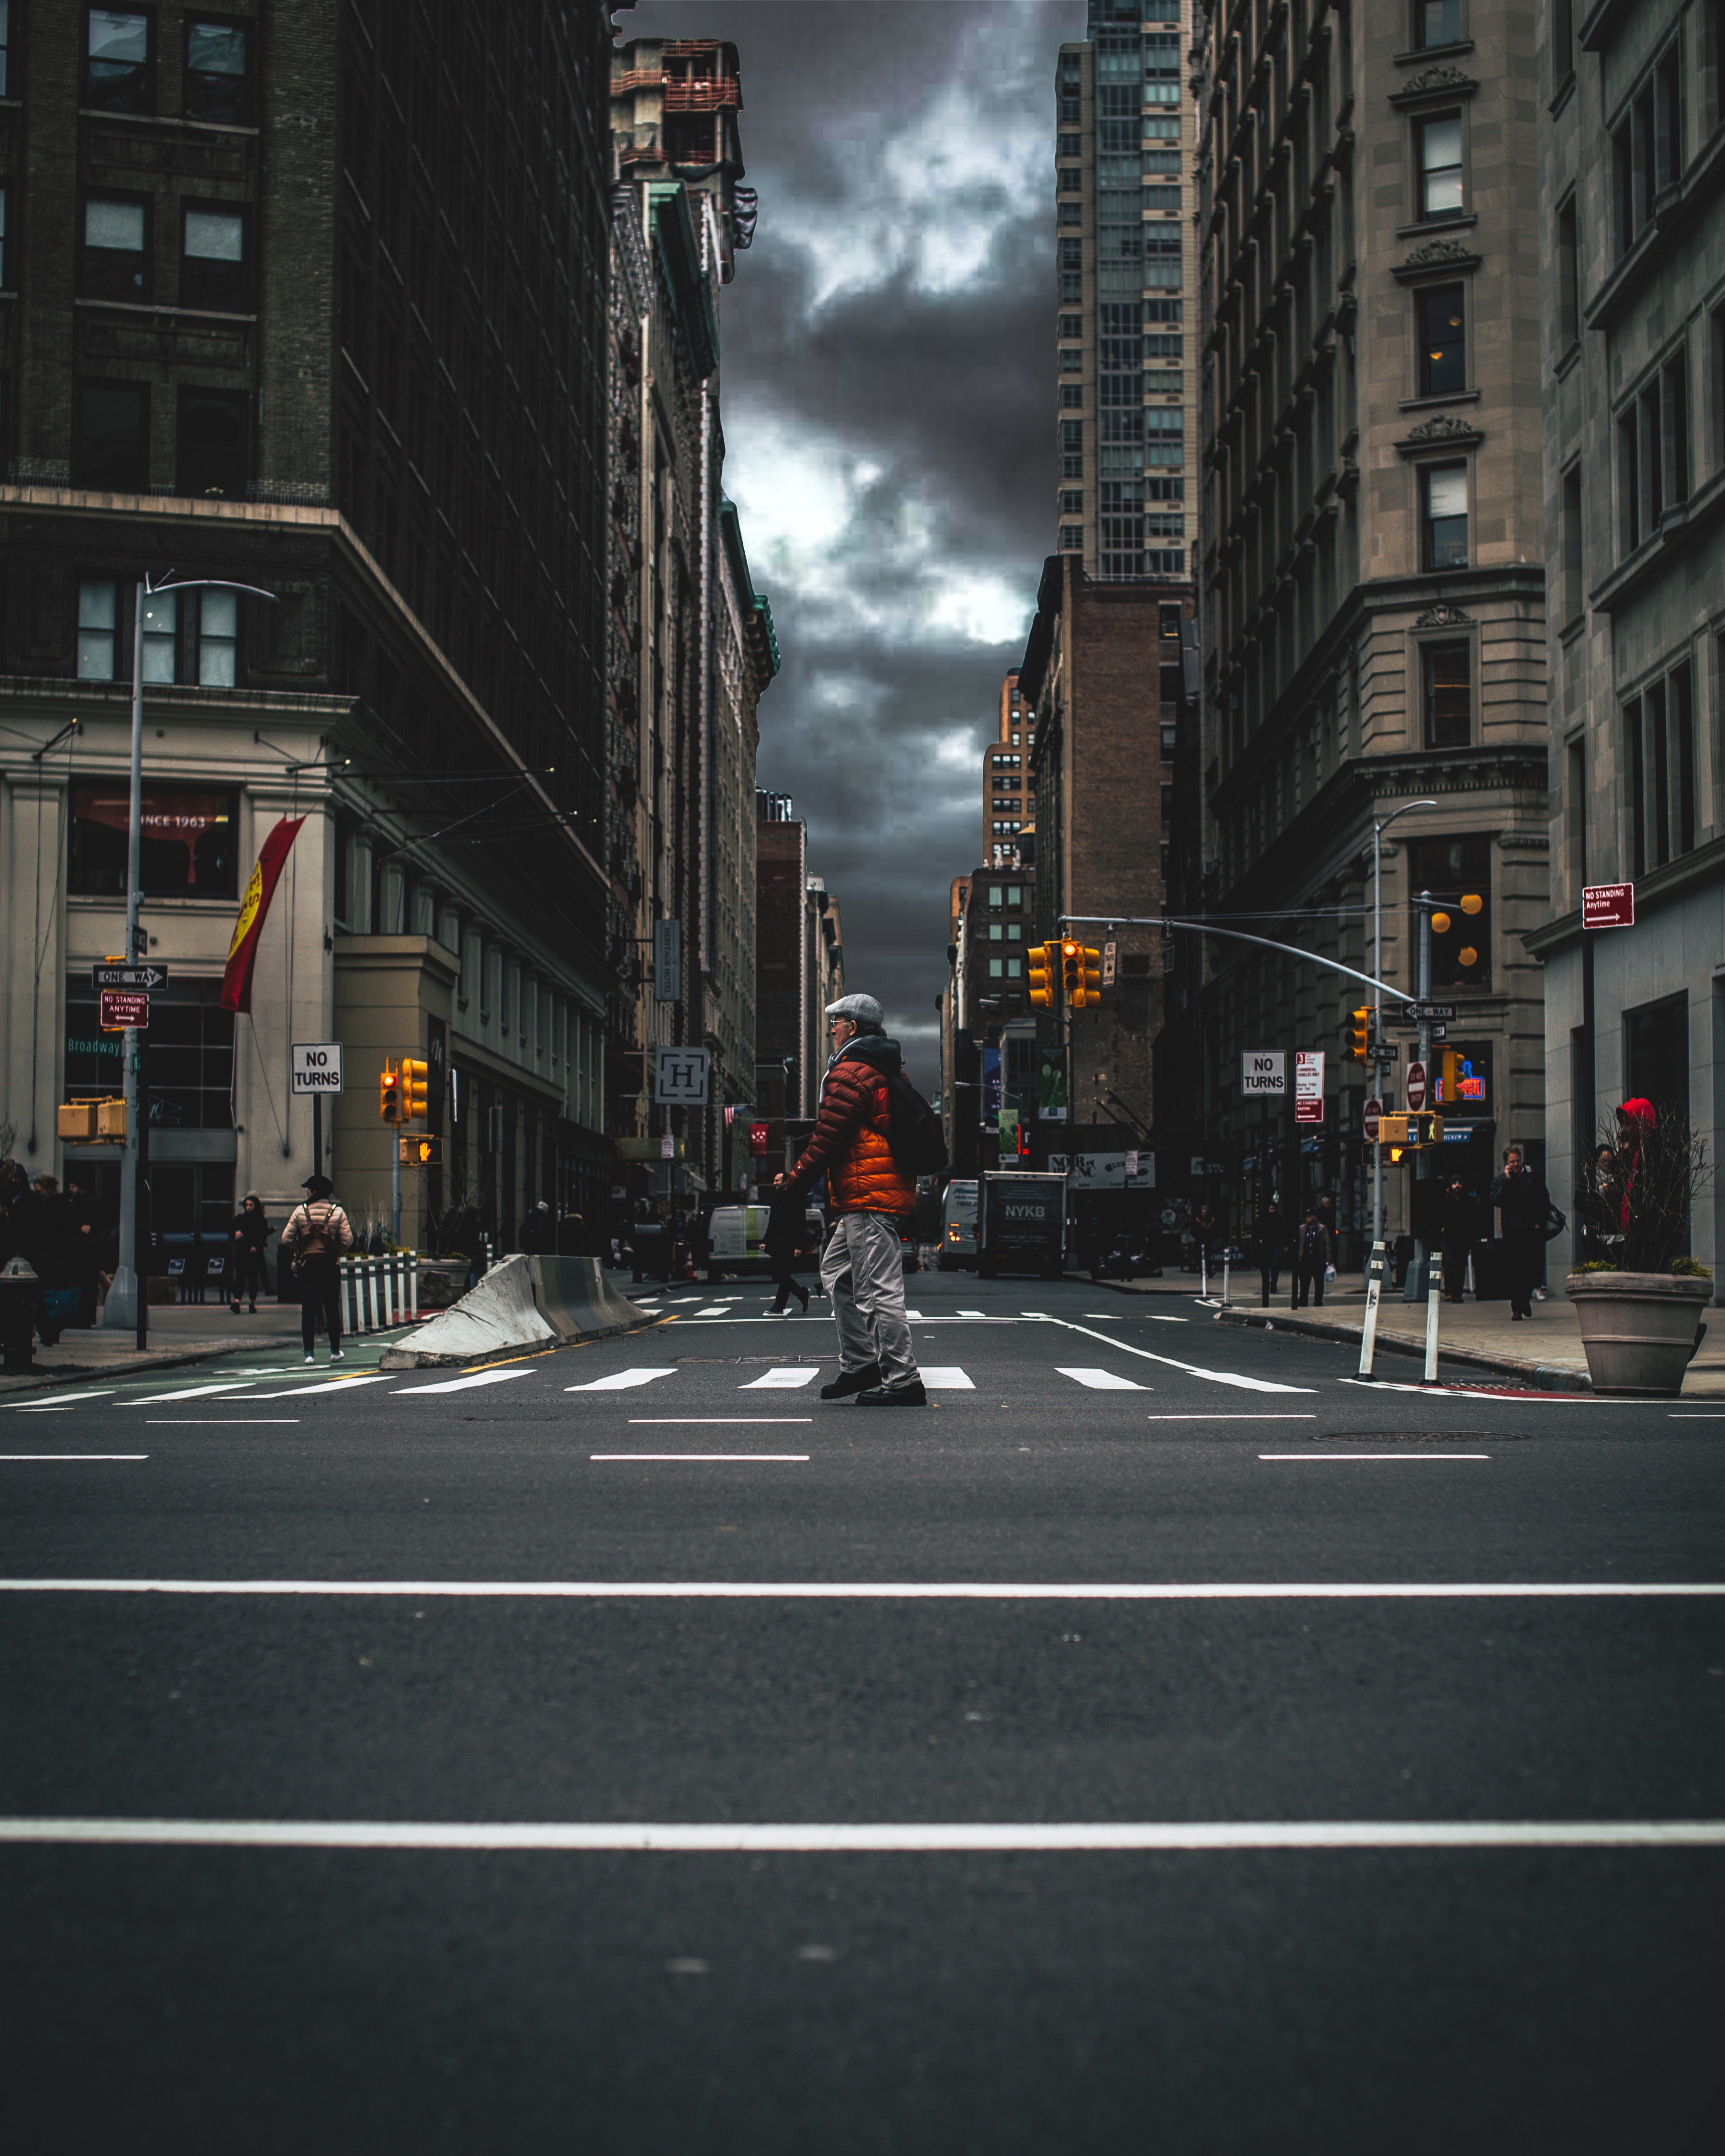
urban area, metropolitan area, road, street, city, pedestrian crossing, lane, human settlement, metropolis, town, snapshot, architecture, pedestrian, infrastructure, downtown, lighting, intersection, line, traffic light, zebra crossing, thoroughfare, skyscraper, tree, building, signaling device, photography, road surface, asphalt, night, light fixture, nonbuilding structure, traffic, tower block, vehicle, cityscape